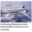
Label: airplane